COVID-19 vaccine

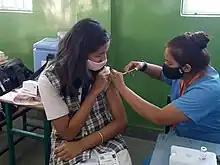
COVID19 vaccination for children aged 12–14 in Bhopal, India

In March 2021, it was revealed that the US attempted to convince Brazil not to purchase the Sputnik V COVID19 vaccine, fearing "Russian influence" in Latin America. Some nations involved in long-standing territorial disputes have reportedly had their access to vaccines blocked by competing nations; Palestine has accused Israel of blocking vaccine delivery to Gaza, while Taiwan has suggested that China has hampered its efforts to procure vaccine doses.